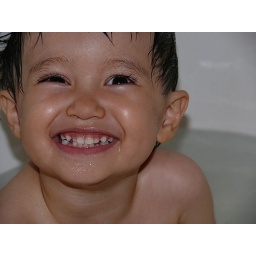
Happy as a fish in water